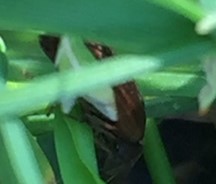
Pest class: clickbeetles_wireworms